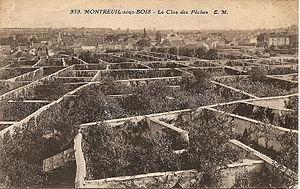
carte postale ancienne éditée par EM, N° 939MONTREUIL SOUS BOIS
L’agriculture de la France métropolitaine bénéficie d'une surface agricole utile importante et d'une situation géographique et climatique favorable, à cheval sur le 45ᵉ parallèle. Conjointement à l'aide apportée par la politique agricole commune, ces facteurs expliquent que la France soit devenue le premier pays agricole de l'Union européenne avec 18 % du produit agricole et agro-alimentaire européen. Par ailleurs, la France était, en 2011, le troisième pays exportateur mondial de produits agroalimentaires ex aequo avec le Brésil.
Les murs à pêches sont des cultures de pêchers en espaliers, palissés, créés dès le XVIIᵉ siècle à Montreuil, en Seine-Saint-Denis,
Cette page recense les jardins de France bénéficiant du label « jardin remarquable ».
La cuisine parisienne représente tout le savoir-faire parisien dans le domaine de la cuisine à Paris.